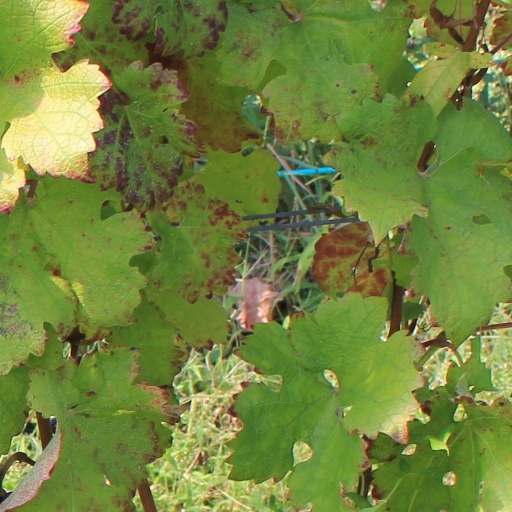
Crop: grape